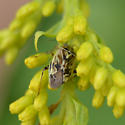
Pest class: lygus_bug